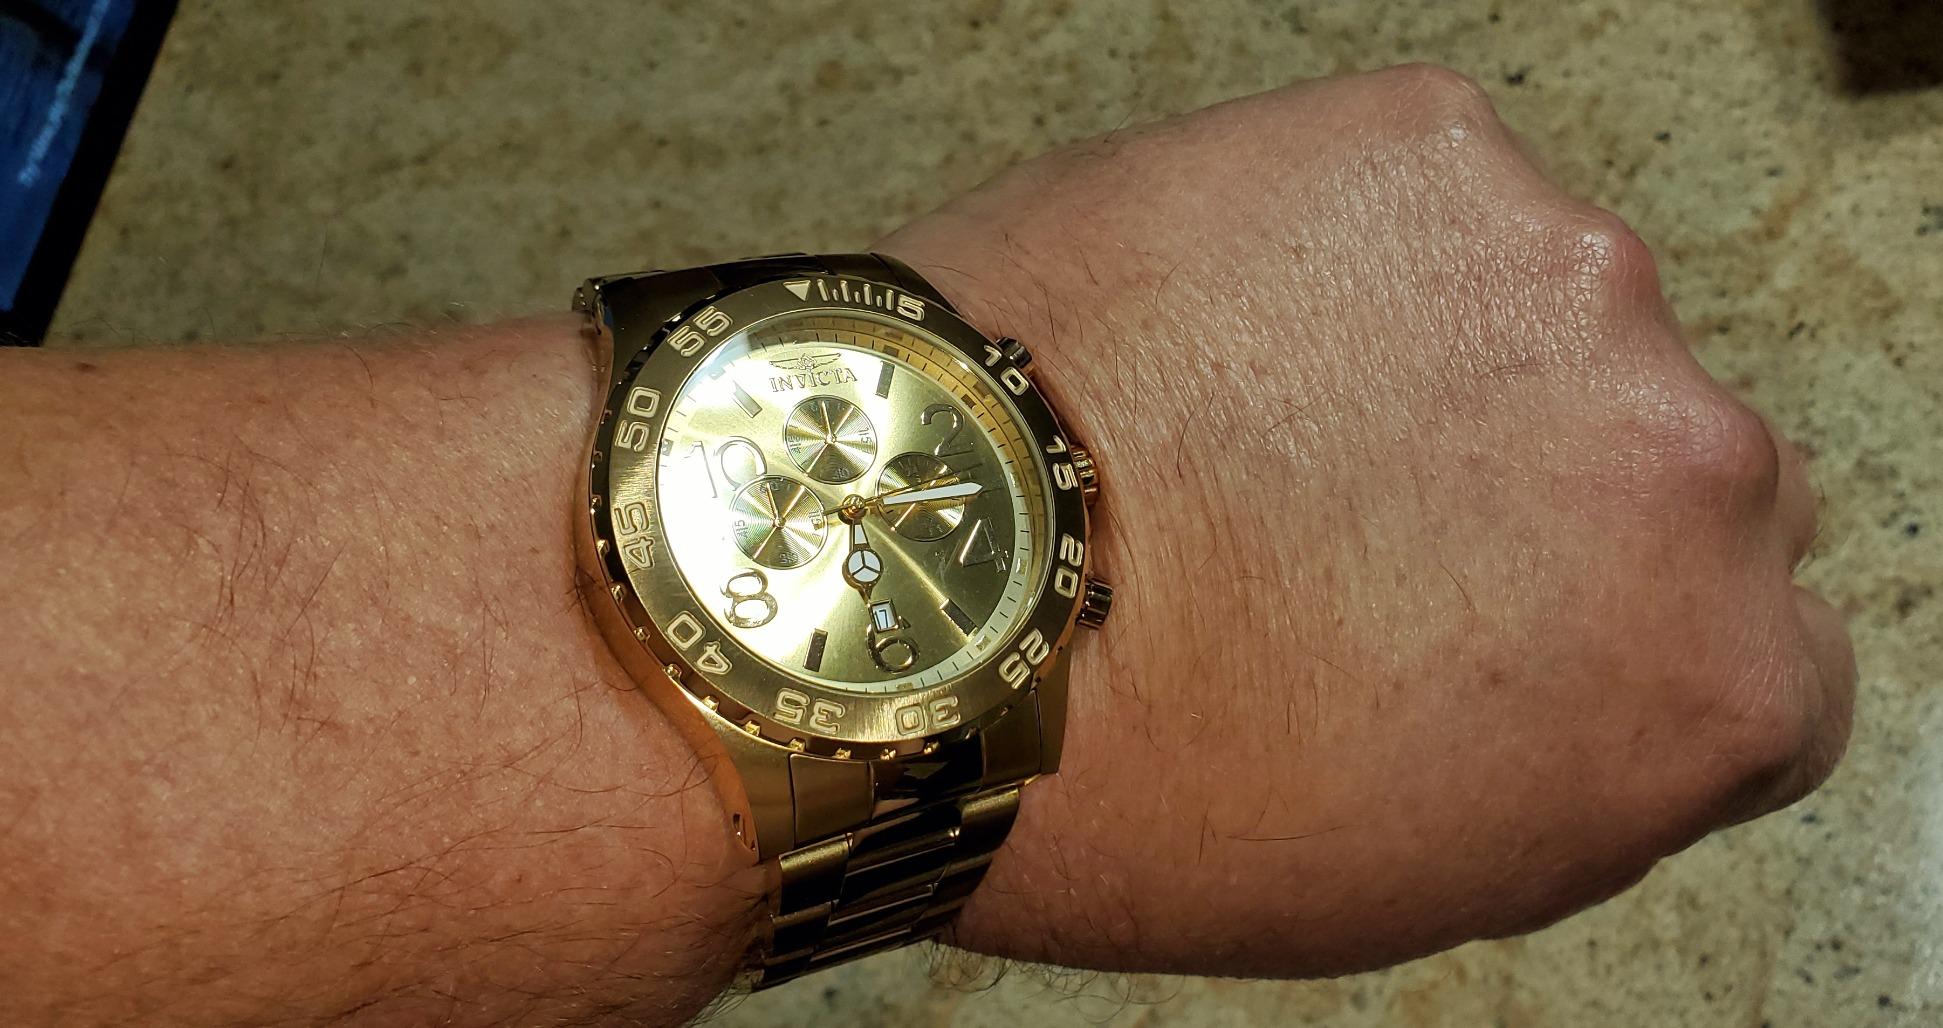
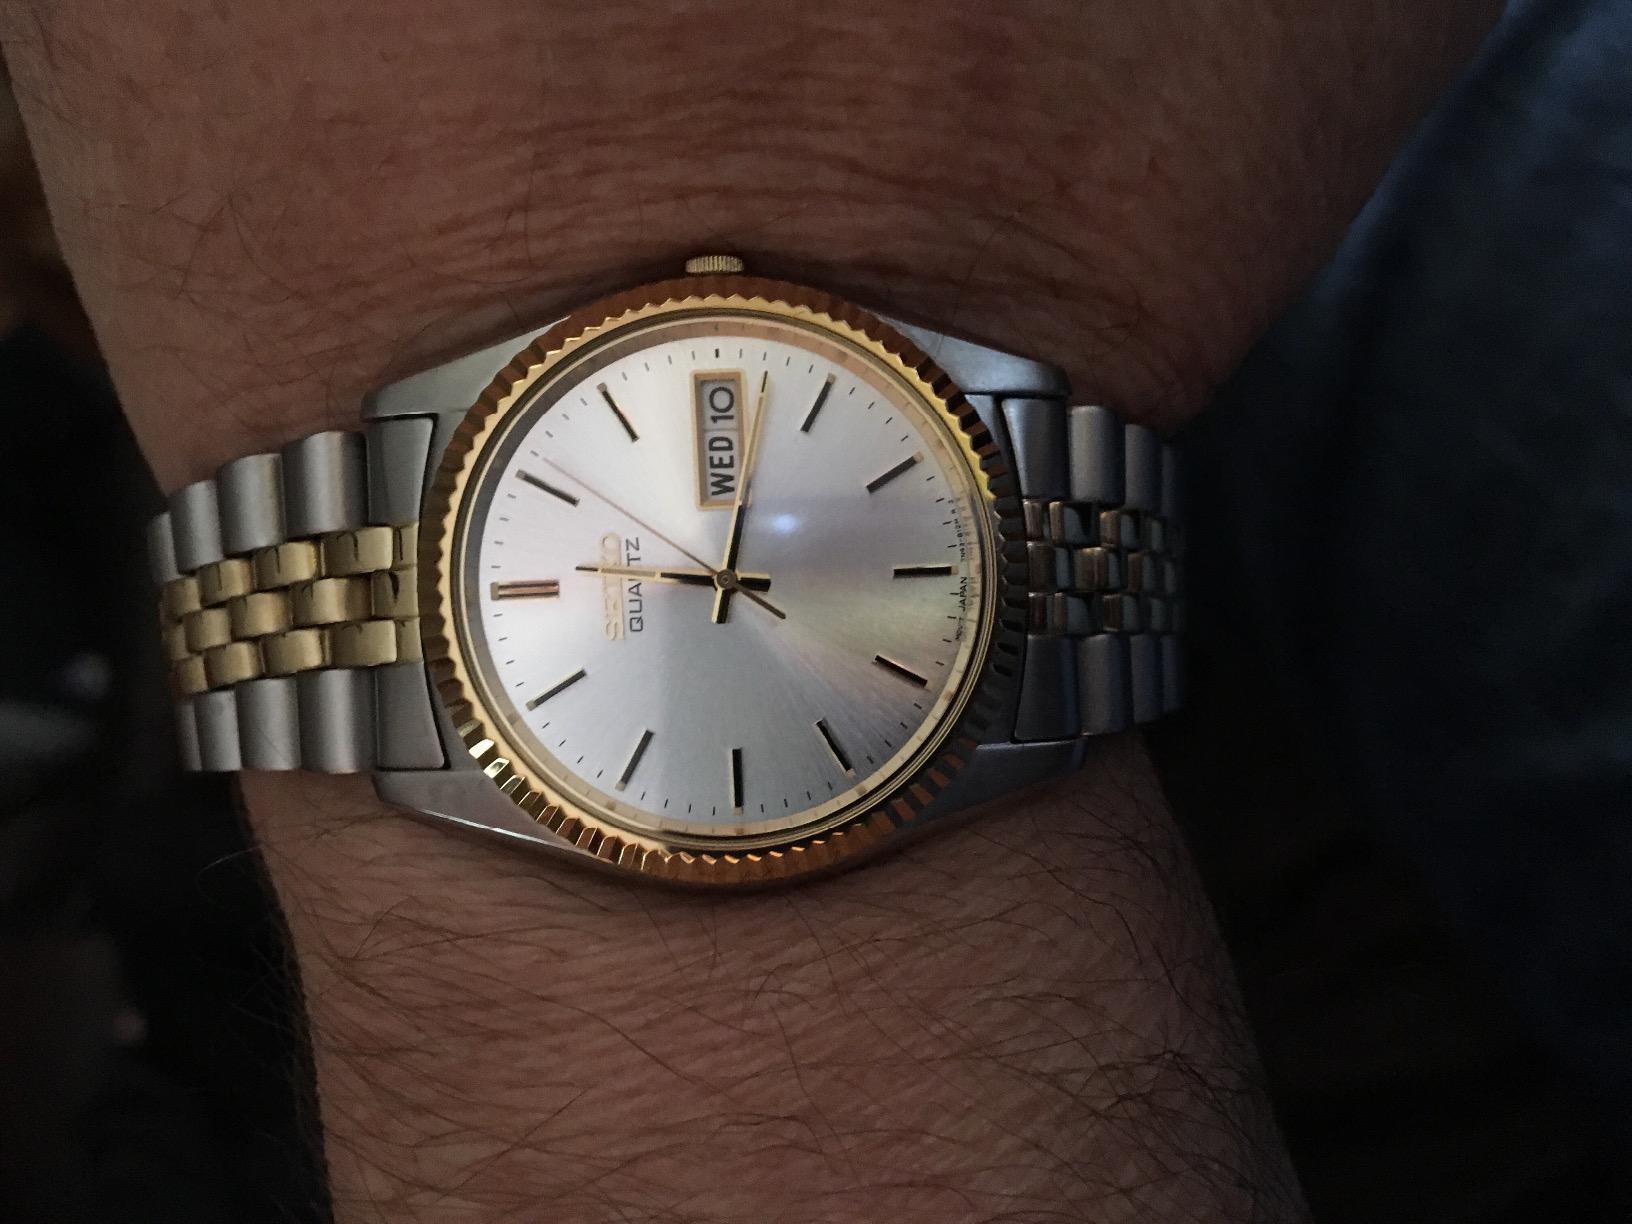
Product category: accessories_watch
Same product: no